List of USM Alger honors

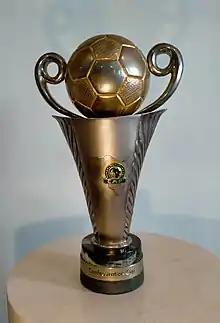
One-time CAF Confederation Cup winner. It is the first continental title in its history.

Below is list of achievements of, and records and trophies won by USM Alger. The club has won a total of 18 major trophies, including the national championship 8 times also won the Algerian Cup a record 8 times, the Algerian Super Cup 2 times, the CAF Confederation Cup 1 time, the CAF Super Cup 1 time, and the UAFA Club Cup 1 time. The club has also never been out of the top two divisions of Algerian football since entering the Football League.